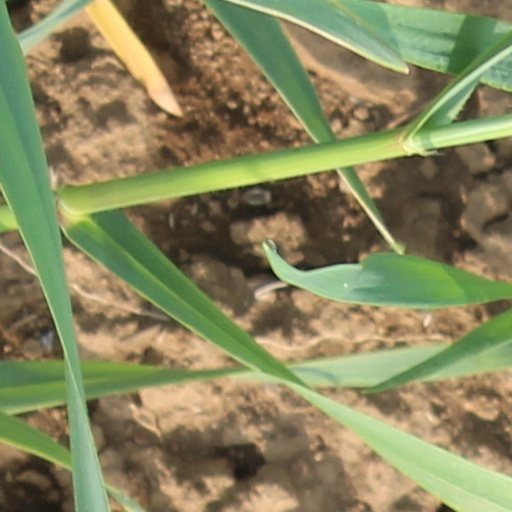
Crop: wheat